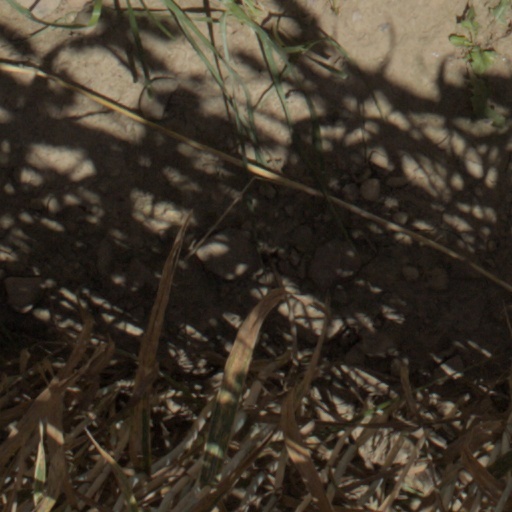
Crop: wheat